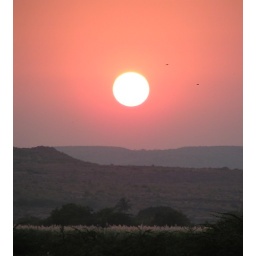
A sunset looks more beautiful with the chirpy birds flying in the frame.